The Stanley Hotel

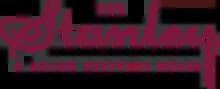
Official logo

The Stanley Hotel is a 140-room Colonial Revival hotel in Estes Park, Colorado, United States, about five miles from the entrance to Rocky Mountain National Park. It was built by Freelan Oscar Stanley, co-founder of the Stanley Motor Carriage Company, and opened on July 4, 1909, as a resort for upper-class Easterners and a health retreat for sufferers of pulmonary tuberculosis. The hotel and its surrounding structures are listed on the National Register of Historic Places. Today, the hotel includes a restaurant, spa, and bed-and-breakfast; with panoramic views of Lake Estes, the Rockies, and Longs Peak.